Super shoes

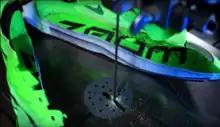
One of the first models of the Nike ZoomX Vaporfly NEXT%, cut in half to show the different layers of the shoe. The foamy material (Pebax) that Nike refers to as ZoomX and the dark grey full-length carbon fiber plate can be seen.

Super shoes or carbon-plated shoes are a type of lightweight running shoe incorporating carbon fiber plates and thick foam soles. They are typically used in long-distance running, including trail running and marathons. Since their introduction on the road in 2016, and more recently on the track in 2019, super shoes have coincided with a series of record-breaking times in middle to long-distance running events.